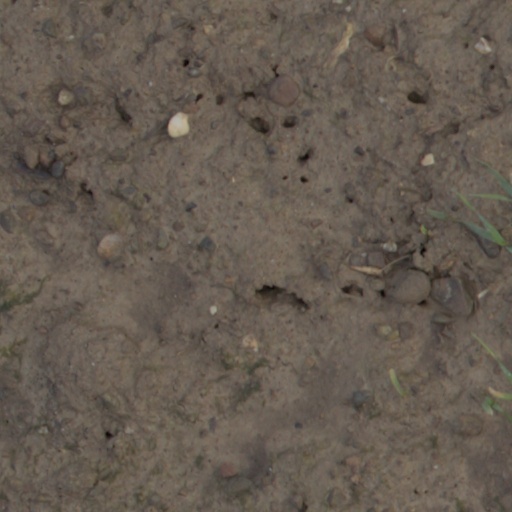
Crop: wheat